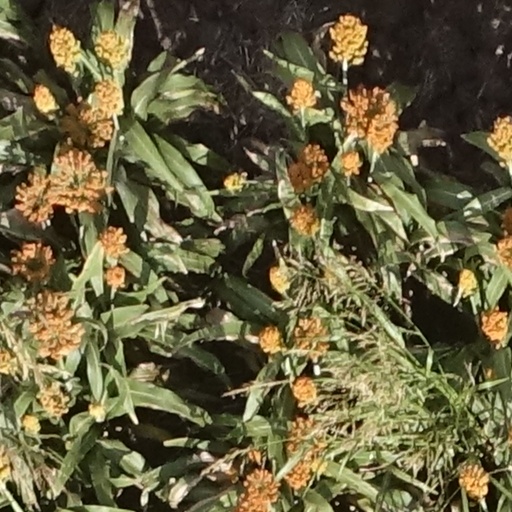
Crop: sorghum